Birth Control Review

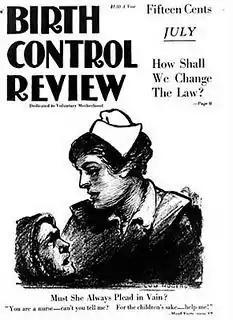
Cover of "Birth Control Review" July 1919 with cartoon image by Lou Rogers, "Must She Always Plead in Vain?"

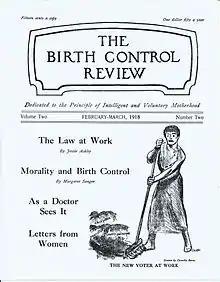
Cover of "Birth Control Review" February–March 1918 with cartoon image by Cornelia Barns, "The New Voter at Work".

Birth Control Review, sometimes styled The Birth Control Review, was a lay magazine established and edited by Margaret Sanger in 1917, three years after her friend, Otto Bobsein, coined the term "birth control" to describe voluntary motherhood or the ability of a woman to space children "in keeping with a family's financial and health resources." Sanger published the first issue while imprisoned with Ethel Byrne, her sister, and Fannie Mindell for giving contraceptives and instruction to poor women at the Brownsville Clinic in New York. Sanger remained editor-in-chief until 1928, when she turned it over to the American Birth Control League. The last issue was published in January 1940.